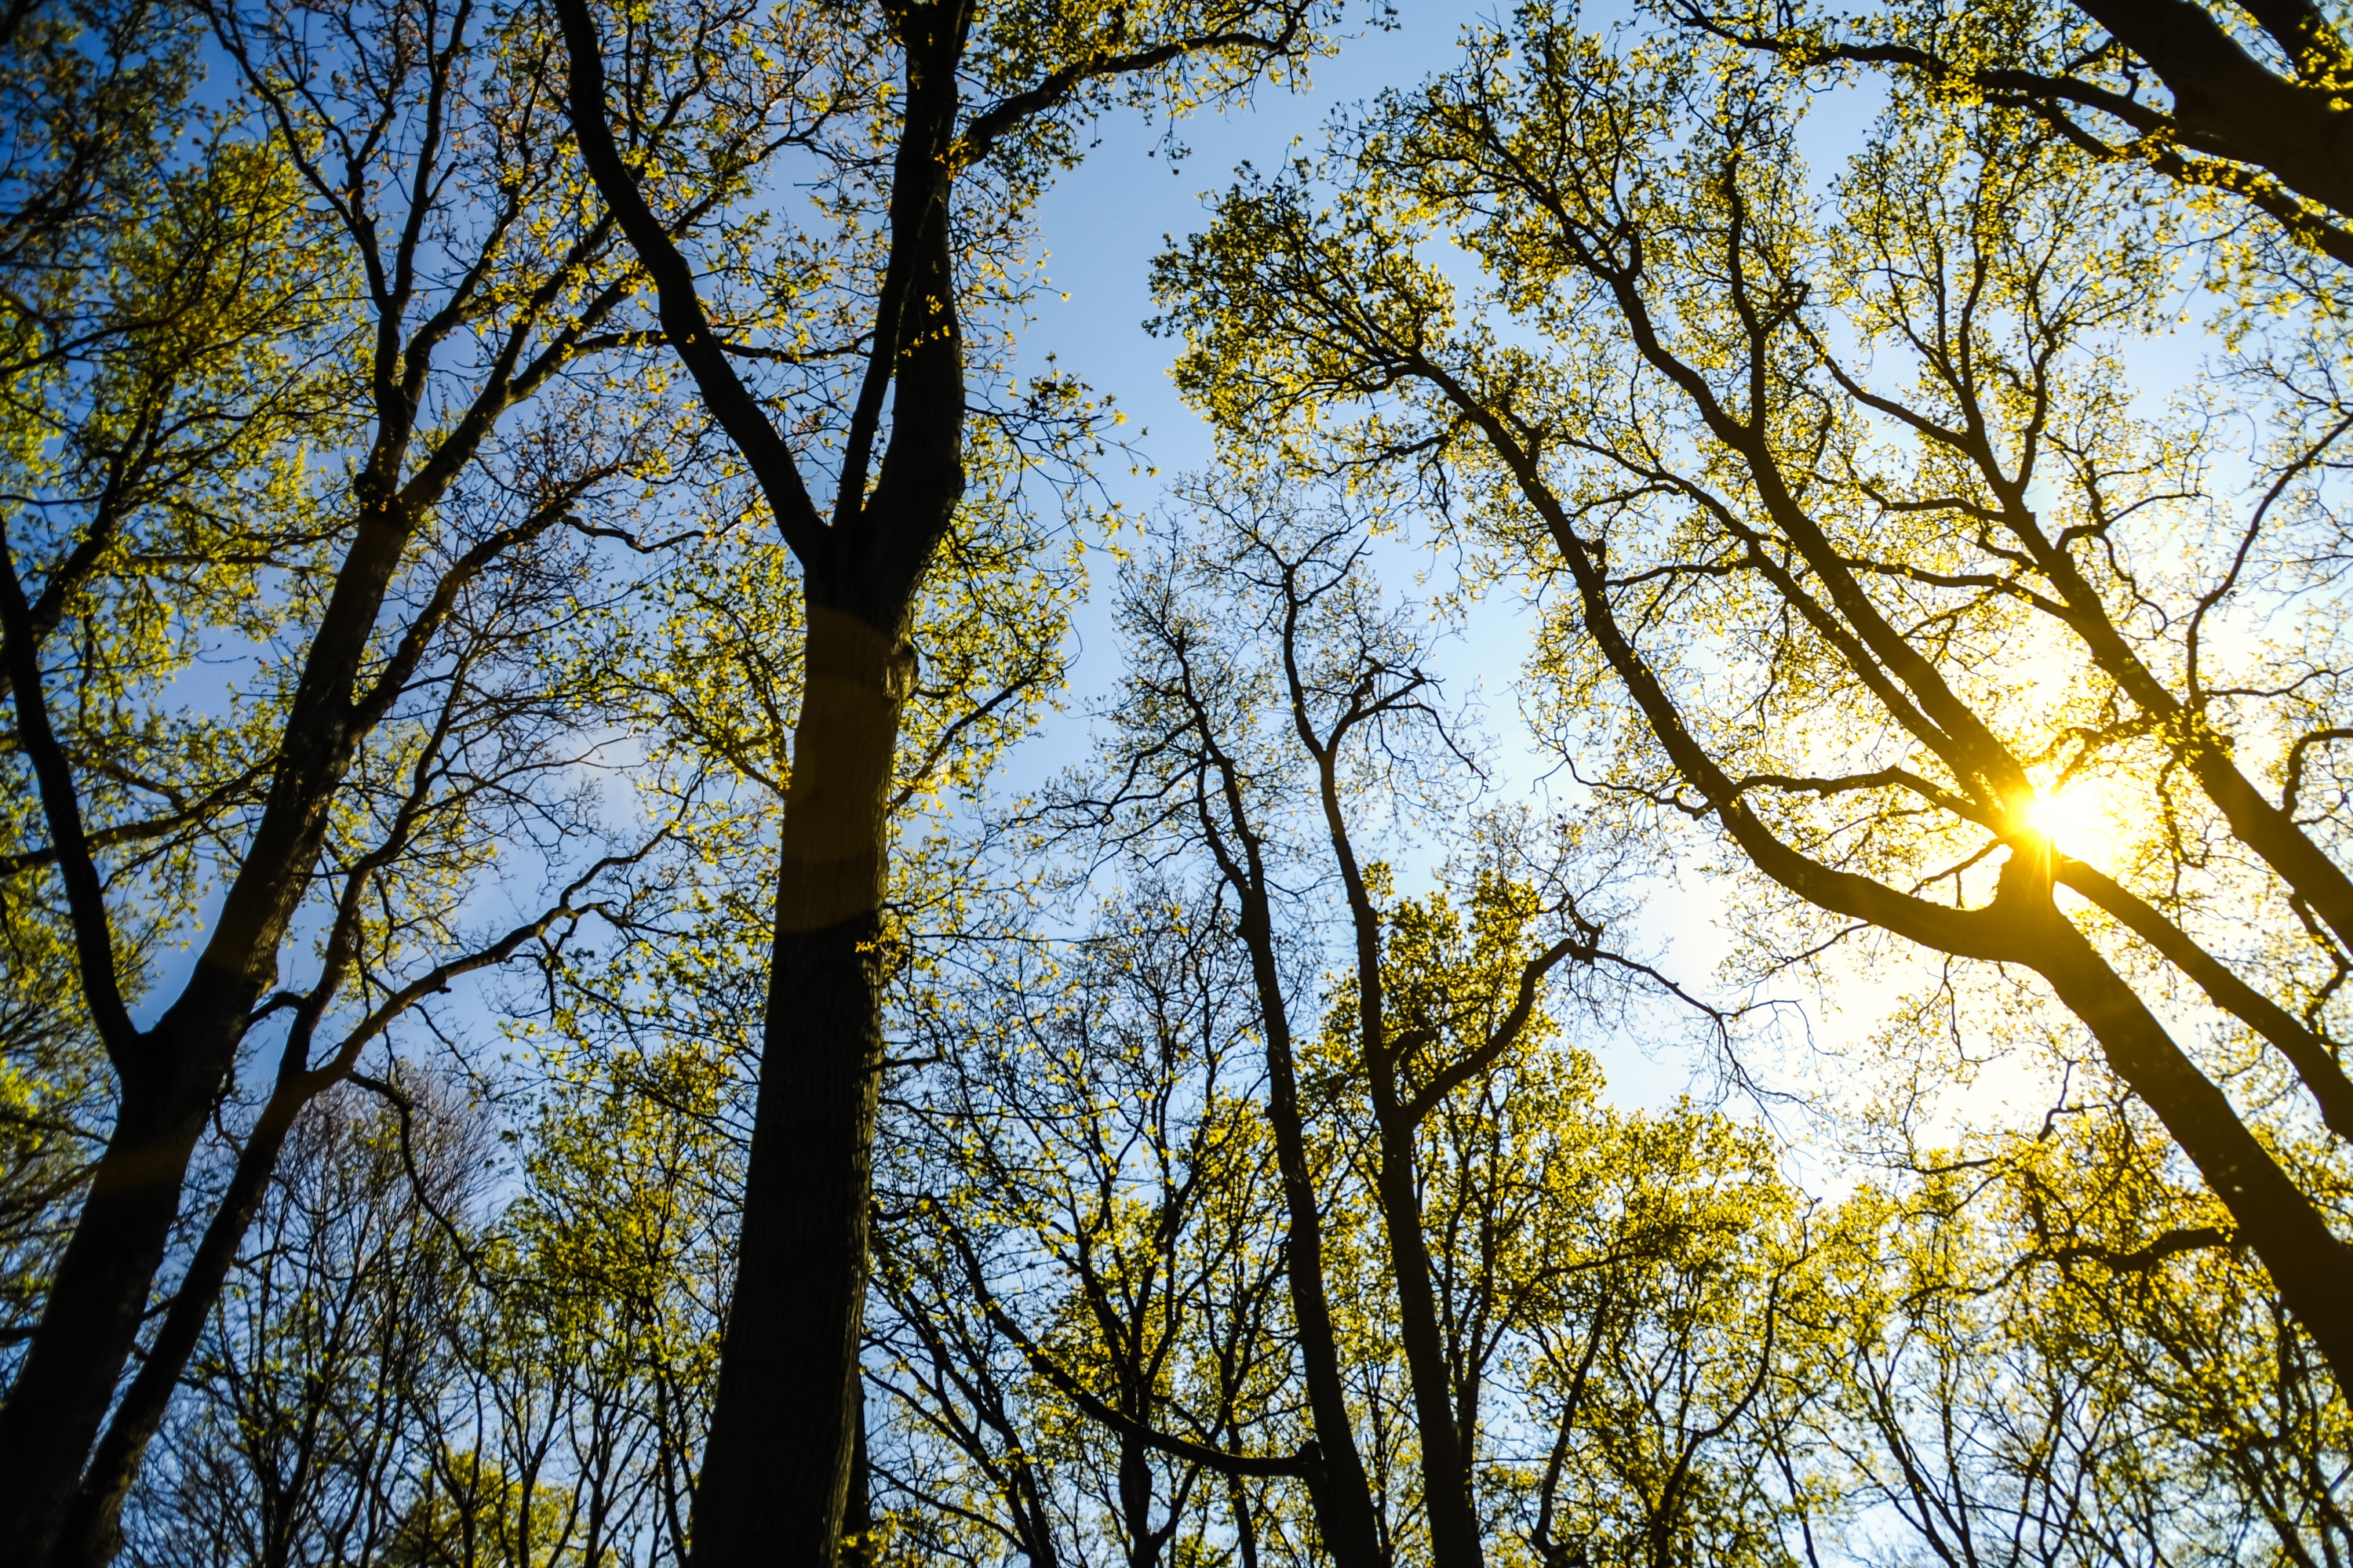
tree, nature, forest, branch, plant, sky, sun, sunlight, morning, leaf, flower, spring, autumn, season, trees, sunny, branches, deciduous, woodland, habitat, natural environment, woody plant